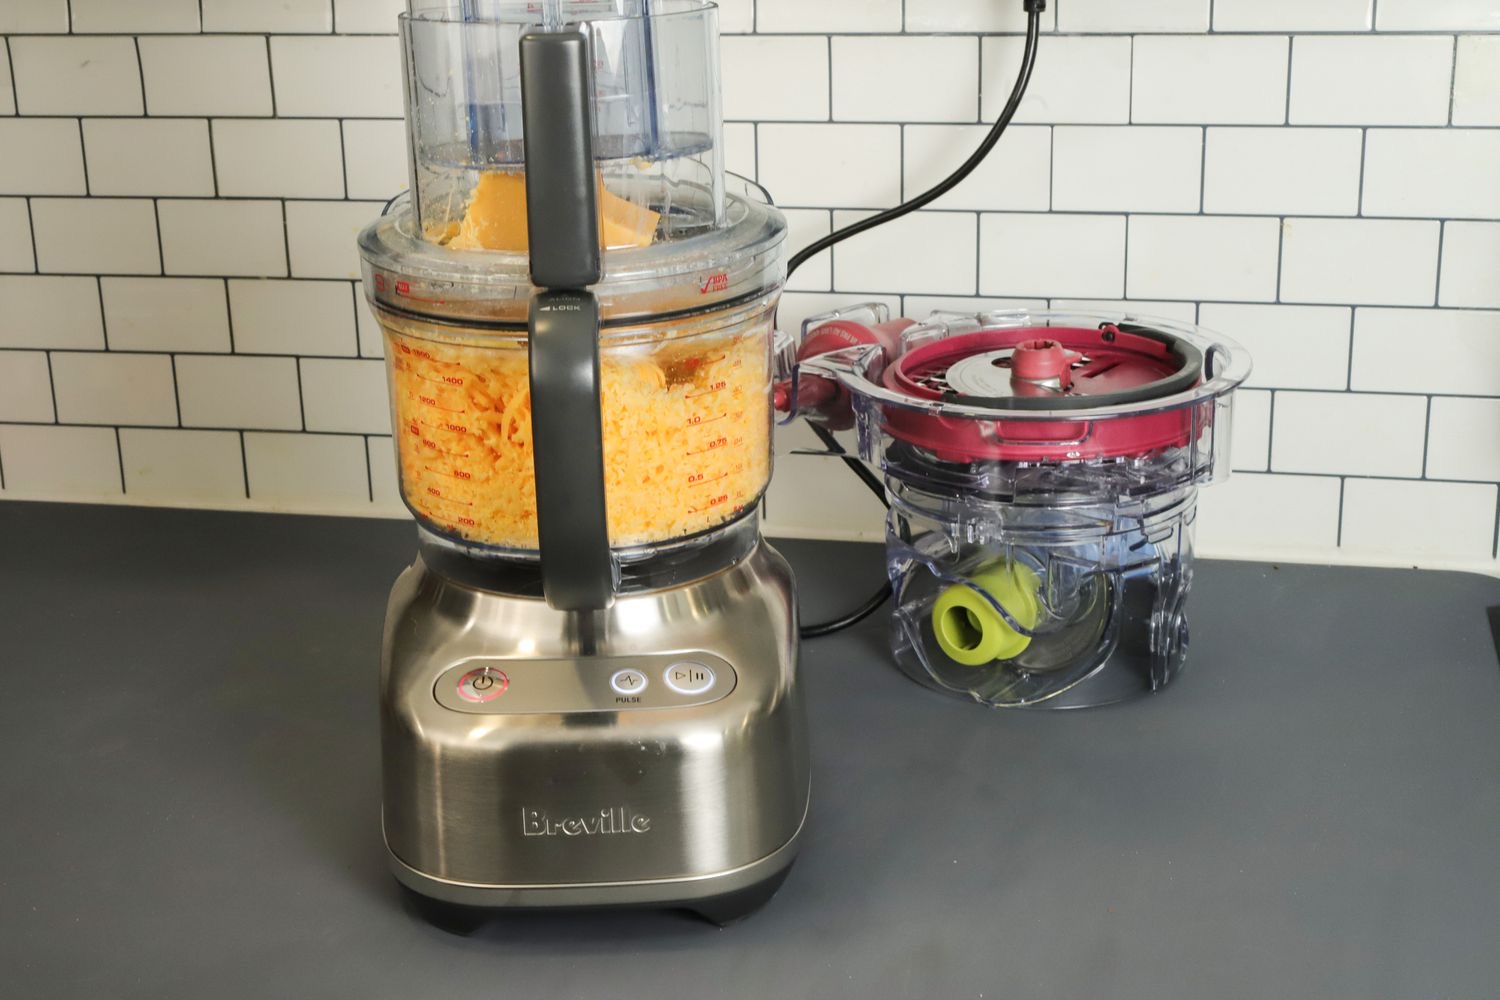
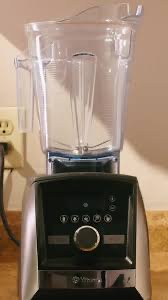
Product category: items_blender
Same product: no